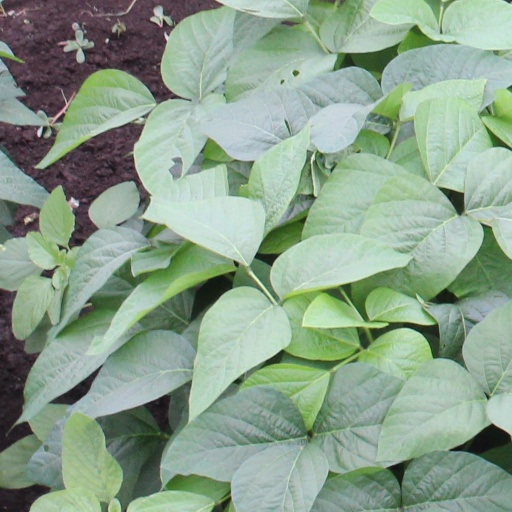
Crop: soybean